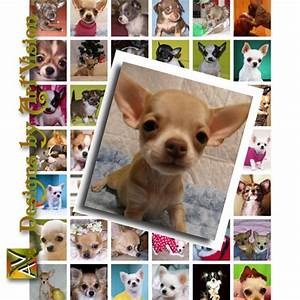
Label: dog